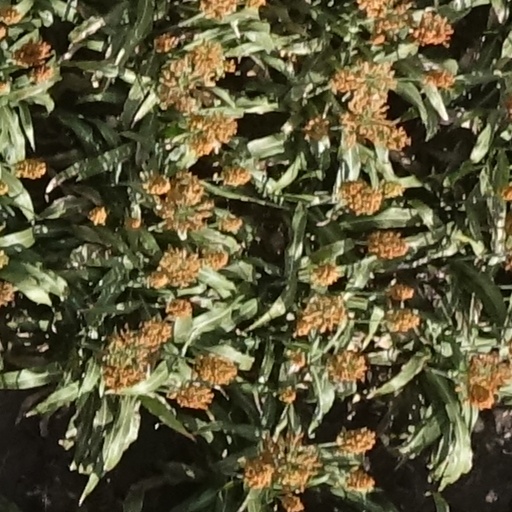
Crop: sorghum